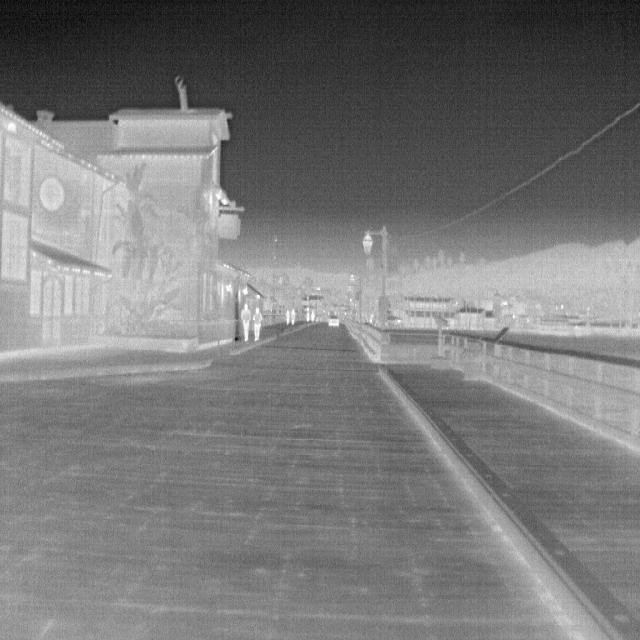
Detected objects:
label: person
label: person